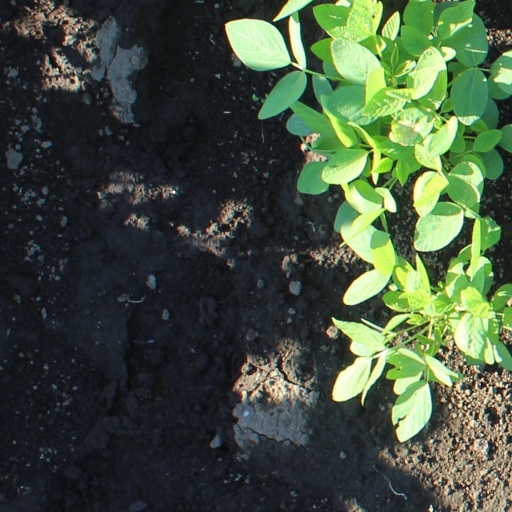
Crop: soybean